New York City Police Department

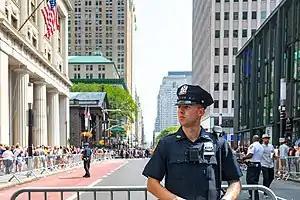
NYPD Police officer in uniform at the US Women's Soccer Team ticker-tape parade in 2019

The City of New York Police Department, also referred to as New York City Police Department (NYPD), is the primary law enforcement agency within New York City. Established on May 23, 1845, the NYPD is the largest, and one of the oldest, municipal police departments in the United States.